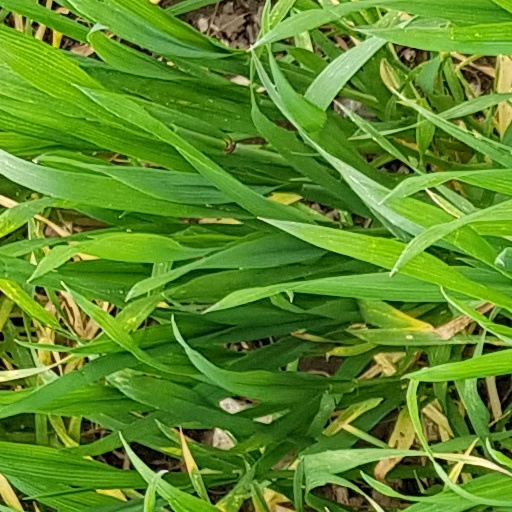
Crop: wheat